Observatory Park, Sydney

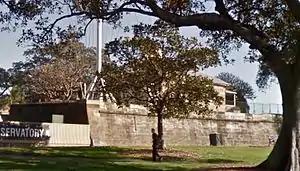
Remains of Fort Phillip today

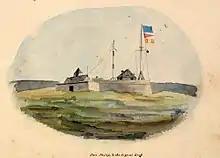
Fort Philip in 1842

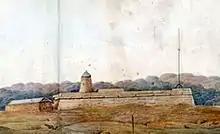
Fort Philip In 1820

The remains of Fort Philip are still on Observatory Hill. They appear as the wall at the front and side of the signal station and are shown in the photo to the right. They are the eastern rampart of the Fort which was used as the foundations for the signal station when it was built in 1848. The chains on the wall which are still visible were used to limit the amount of recoil of the canons used in the Fort